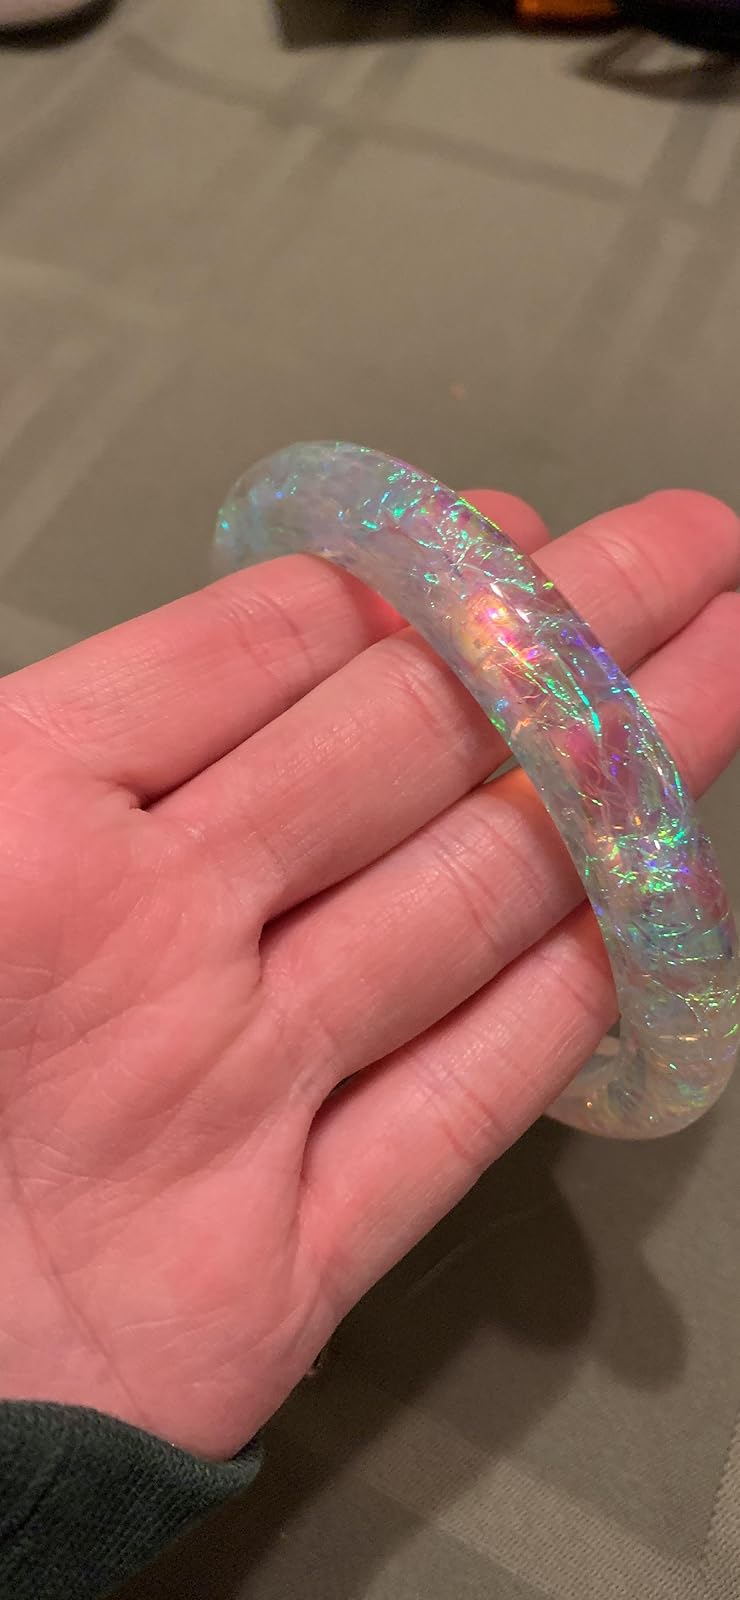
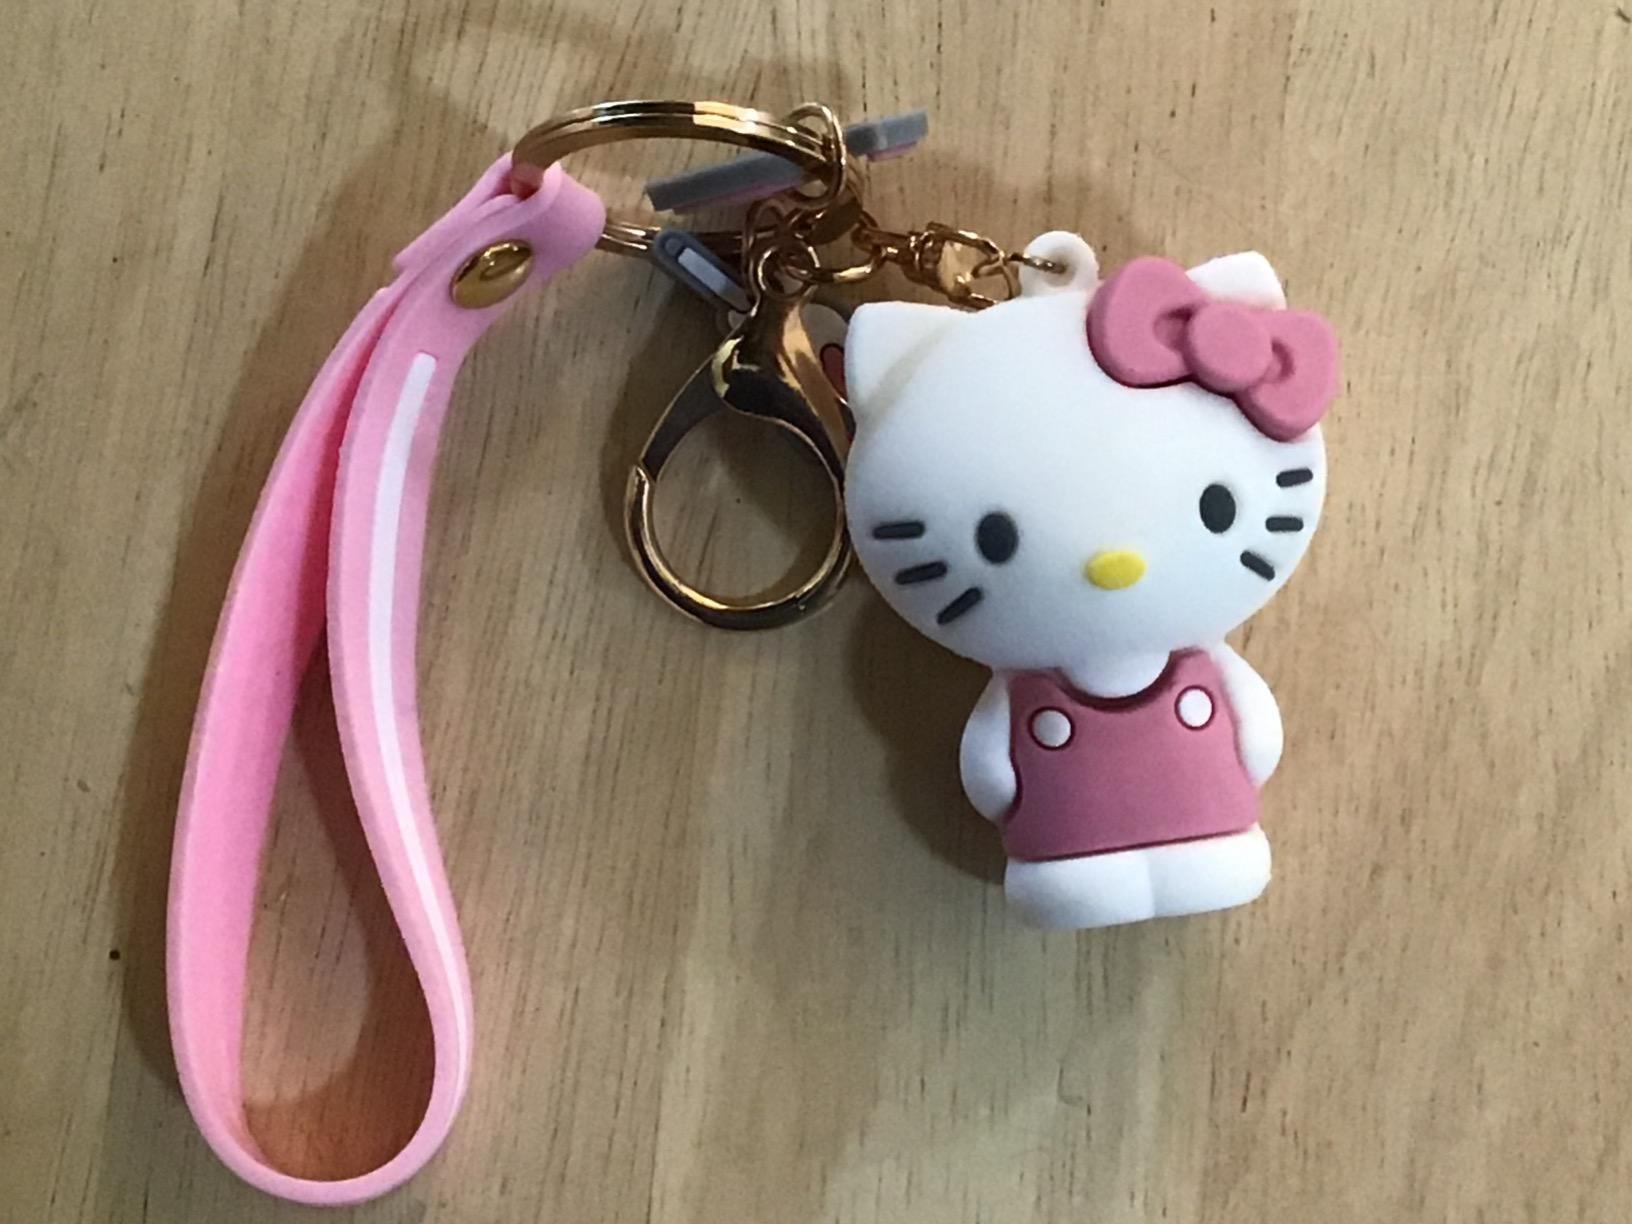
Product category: accessories_keychain
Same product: no